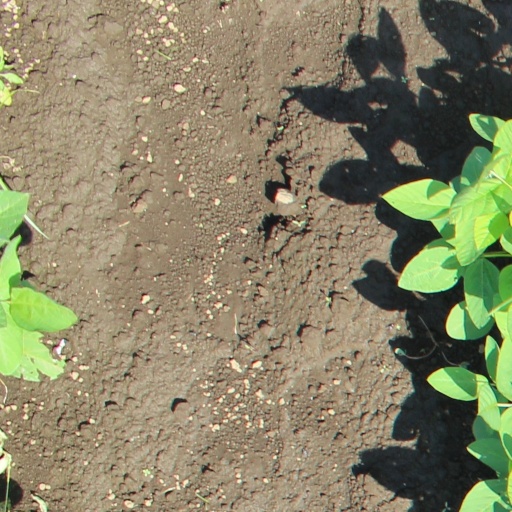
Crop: soybean